Defense Commissary Agency

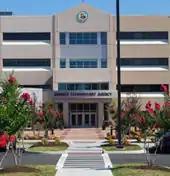
DeCA Headquarters in Fort Lee, Virginia

The commissary benefit is not a recent innovation. Sales of goods from commissary department storehouses to military personnel began in 1825, when U.S. Army officers at specified posts could make purchases at cost for their personal use; by 1841, officers could also purchase items for members of their immediate families.